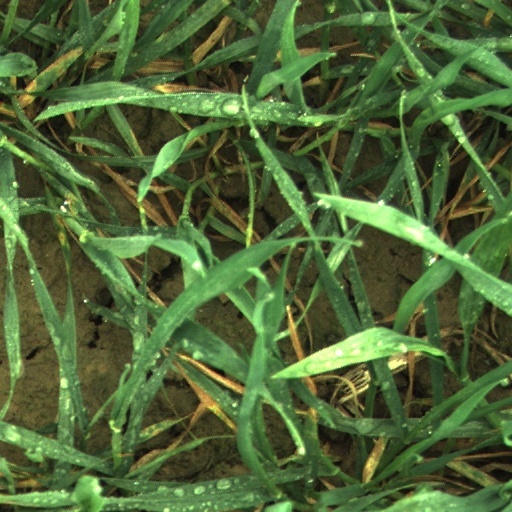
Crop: wheat